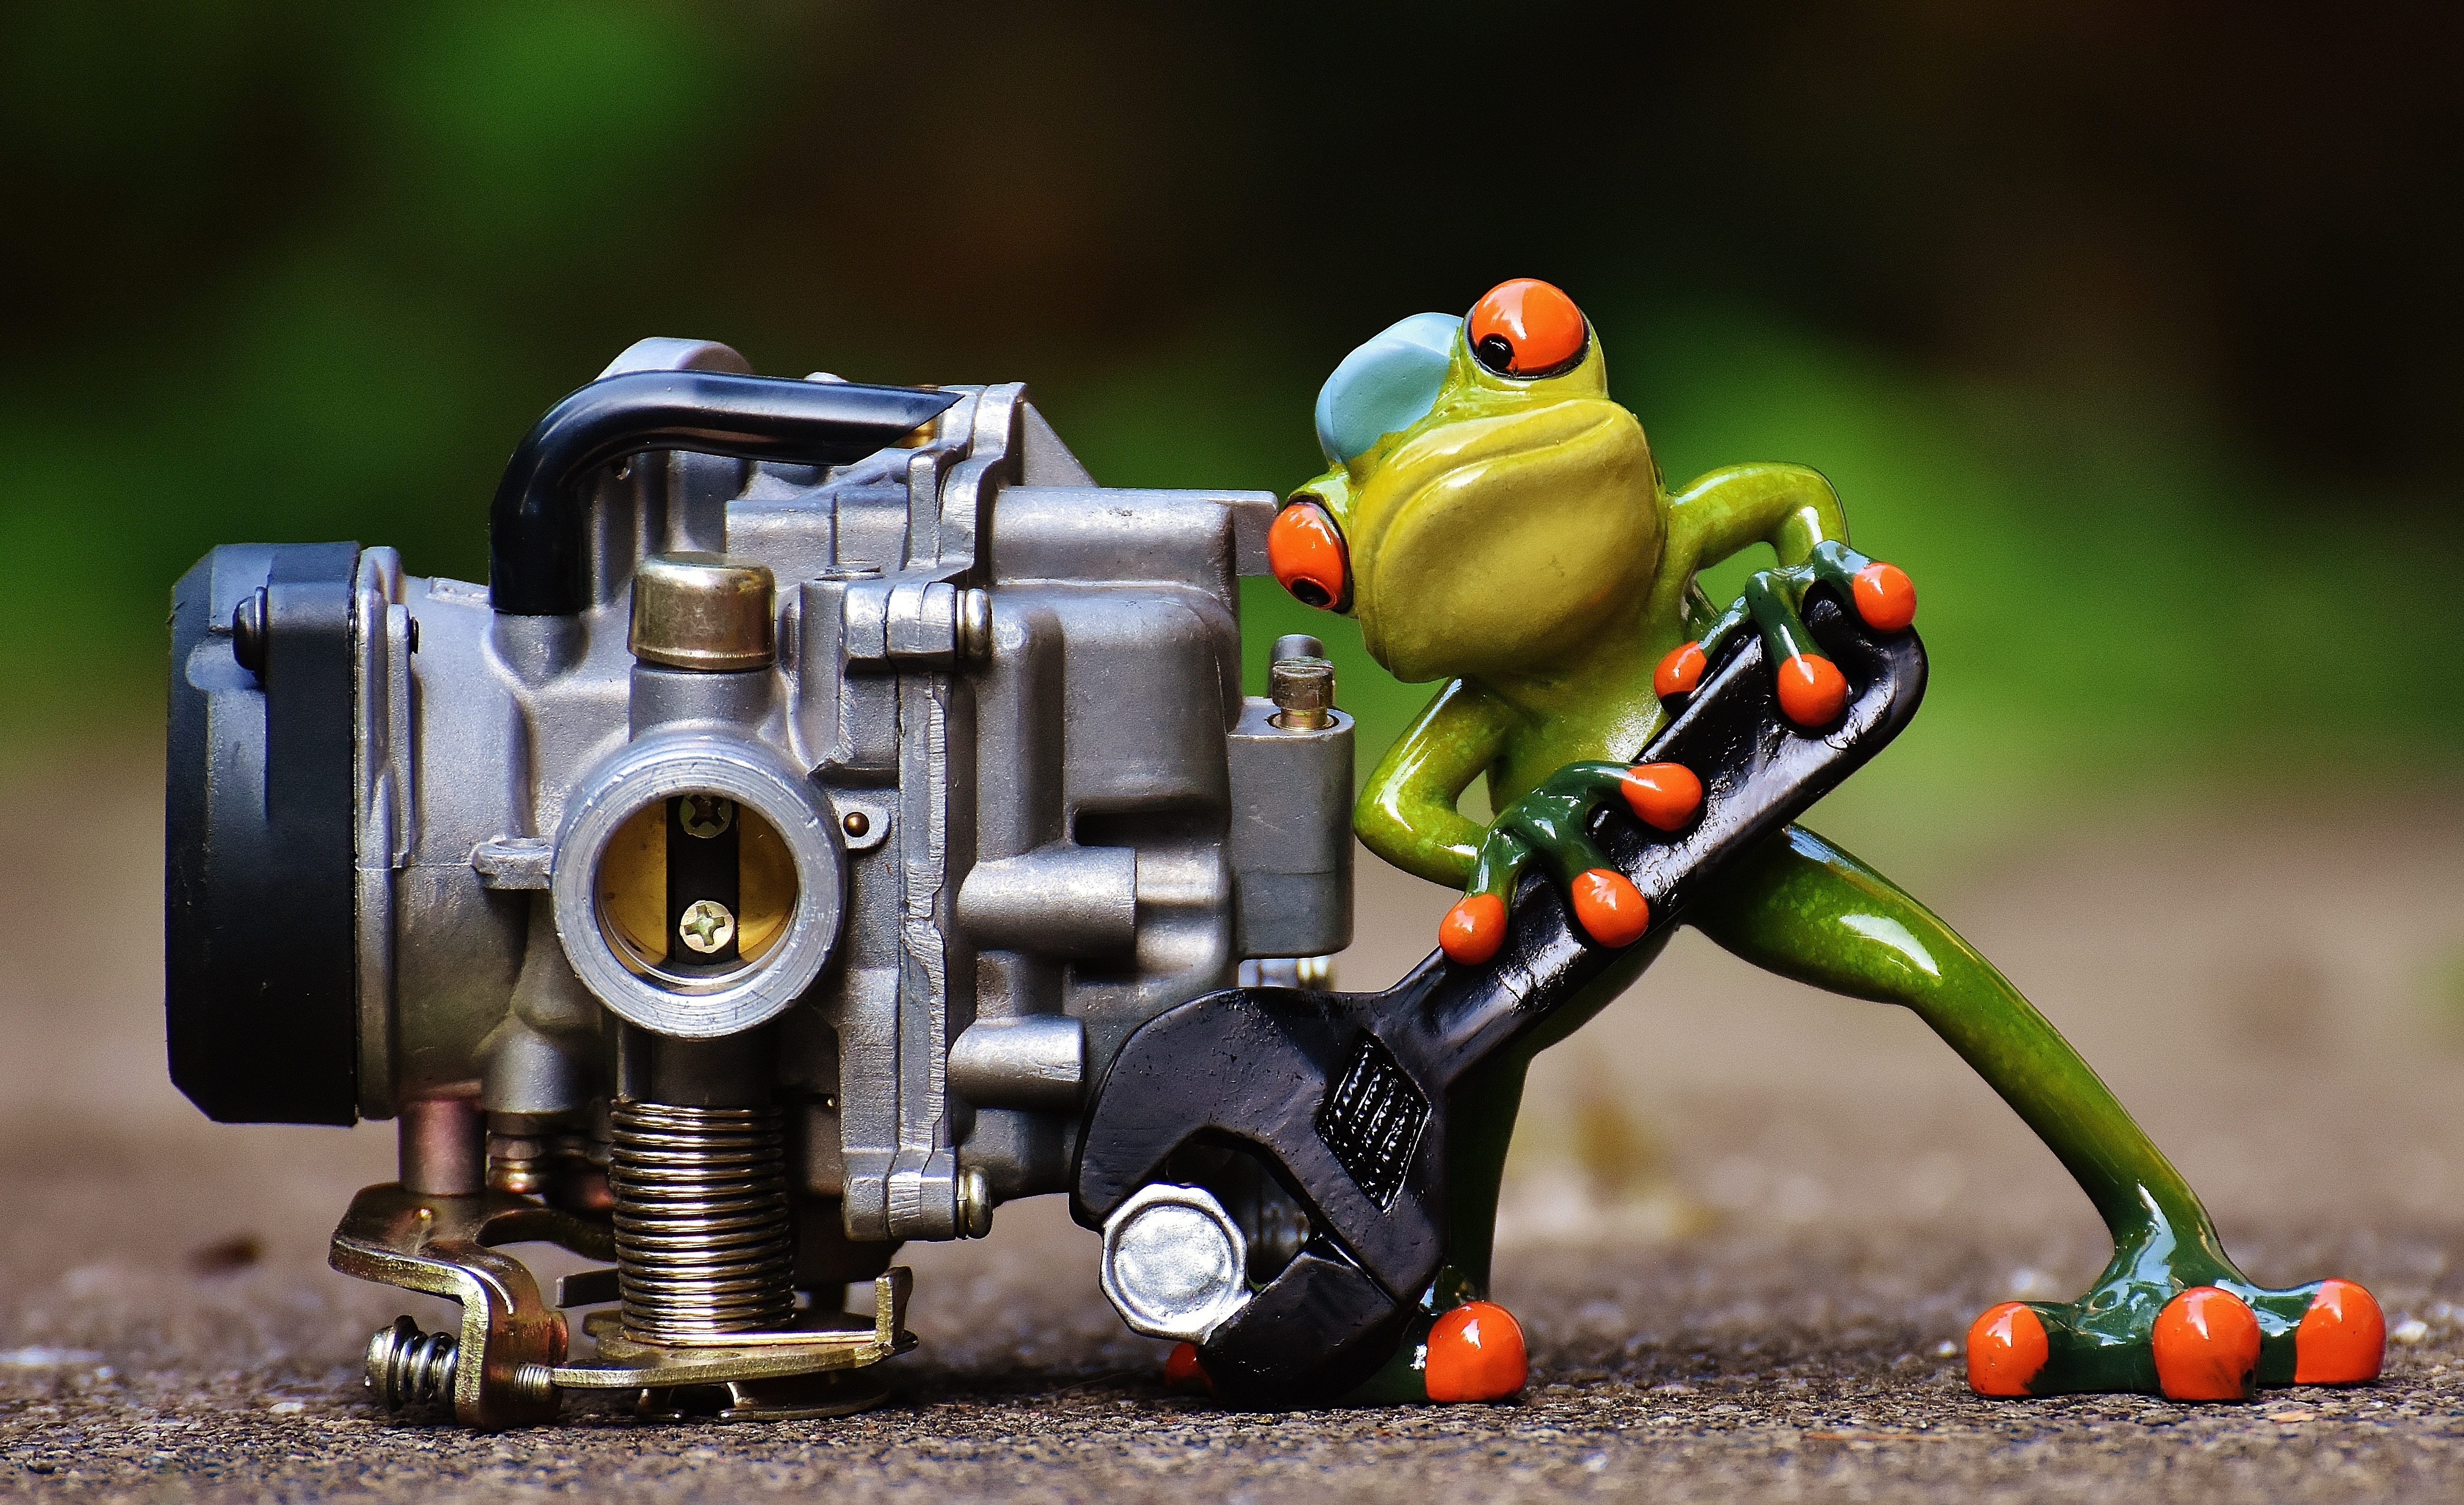
cute, repair, machine, frog, toy, fig, screw, wrench, funny, frogs, mechanic, screwdrivers, carburetor